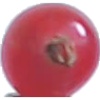
Label: Redcurrant 1